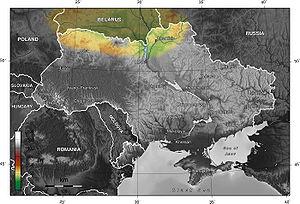
La Polésie est une région historique d'Europe. Elle s'étend sur le territoire de trois, voire quatre pays : le Sud de la Biélorussie, le Nord-Ouest de l'Ukraine, l'Est de la Pologne et, dans le sens maximal, une petite partie de la Russie occidentale. Dans le sens maximal, le Sud de la Polésie chevauche le Nord de la Volhynie, autre région historique d'Ukraine.